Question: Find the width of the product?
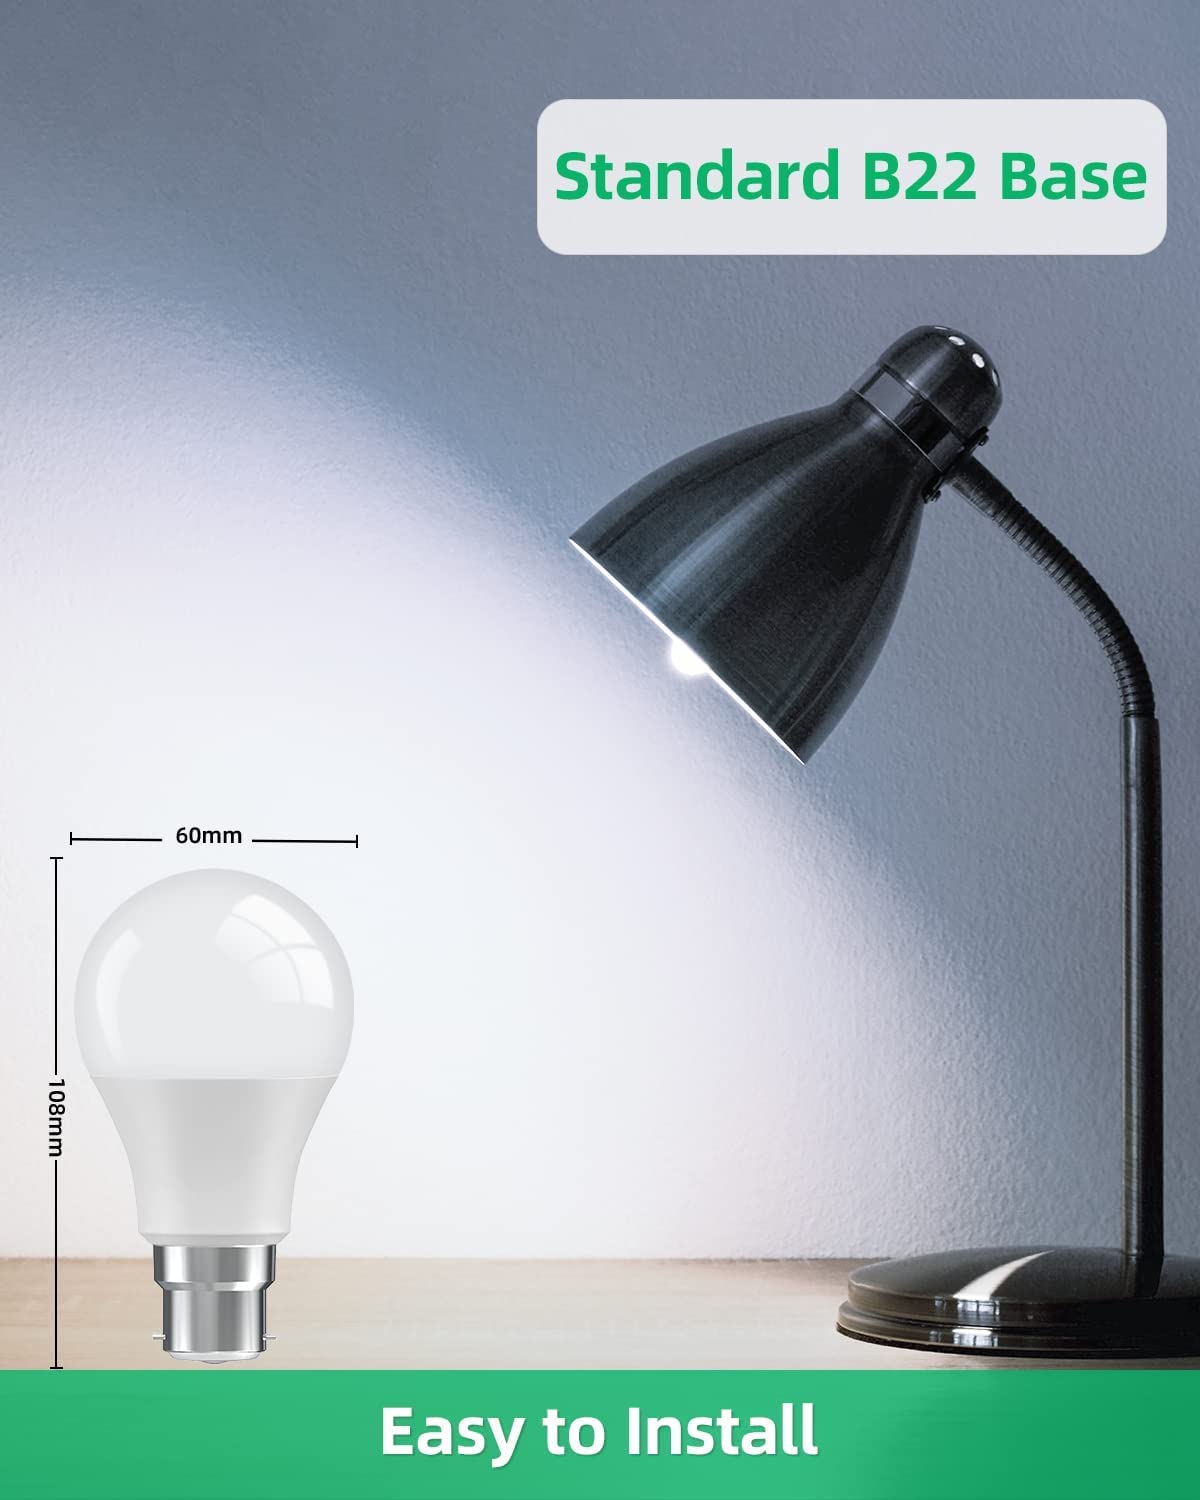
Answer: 60.0 millimetre